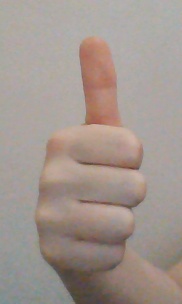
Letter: aleff